Gap of Dunloe

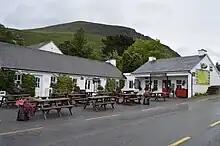
Kate Kearney's Cottage

The true "Head of the Gap" (at ), can be accessed from the north by driving past "Kate Kearney's Cottage", and from the south by driving to "Moll's Gap" and then continuing east on the R568 road until a small side-road (at , sometimes labelled "Gearhasallagh" after the townland, on maps), descends steeply north into the "Black Valley" and then winds its way westwards towards "Lord Brandon's Cottage" (which is off-route), but then diverts north to the actual "Head of the Gap"; this route is part of a 55–kilometre loop of the Killarney–Gap of Dunloe–Black Valley–Moll's Gap area, popular with cyclists.